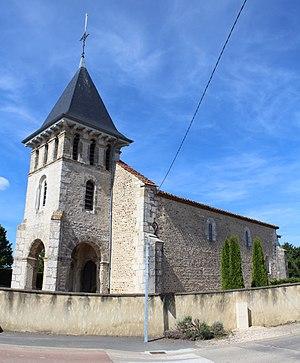
Église Saint-André de Saint-André-le-Bouchoux.
Cet article recense les monuments historiques de l'Ain, en France.
L'église Saint-André est une église située à Saint-André-le-Bouchoux, en France.
Saint-André-le-Bouchoux est une commune française, située dans le département de l'Ain en région Auvergne-Rhône-Alpes. Les habitants n'ont pas d'appellation particulière.